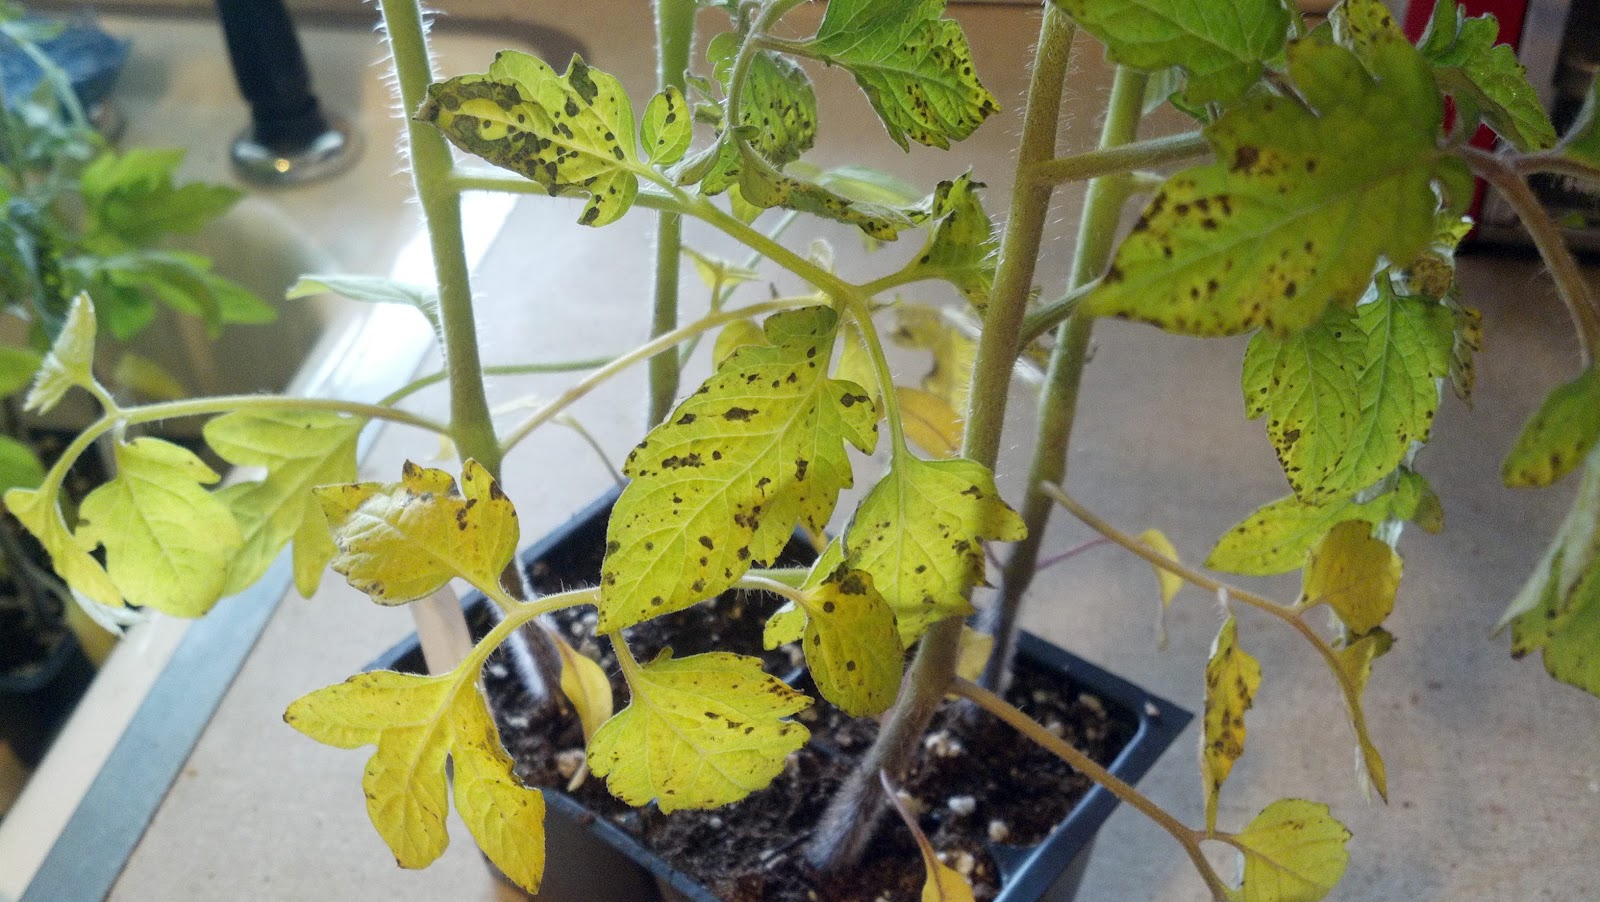
Labels: Tomato Septoria leaf spot, Tomato Septoria leaf spot, Tomato Septoria leaf spot, Tomato Septoria leaf spot, Tomato Septoria leaf spot, Tomato Septoria leaf spot, Tomato Septoria leaf spot